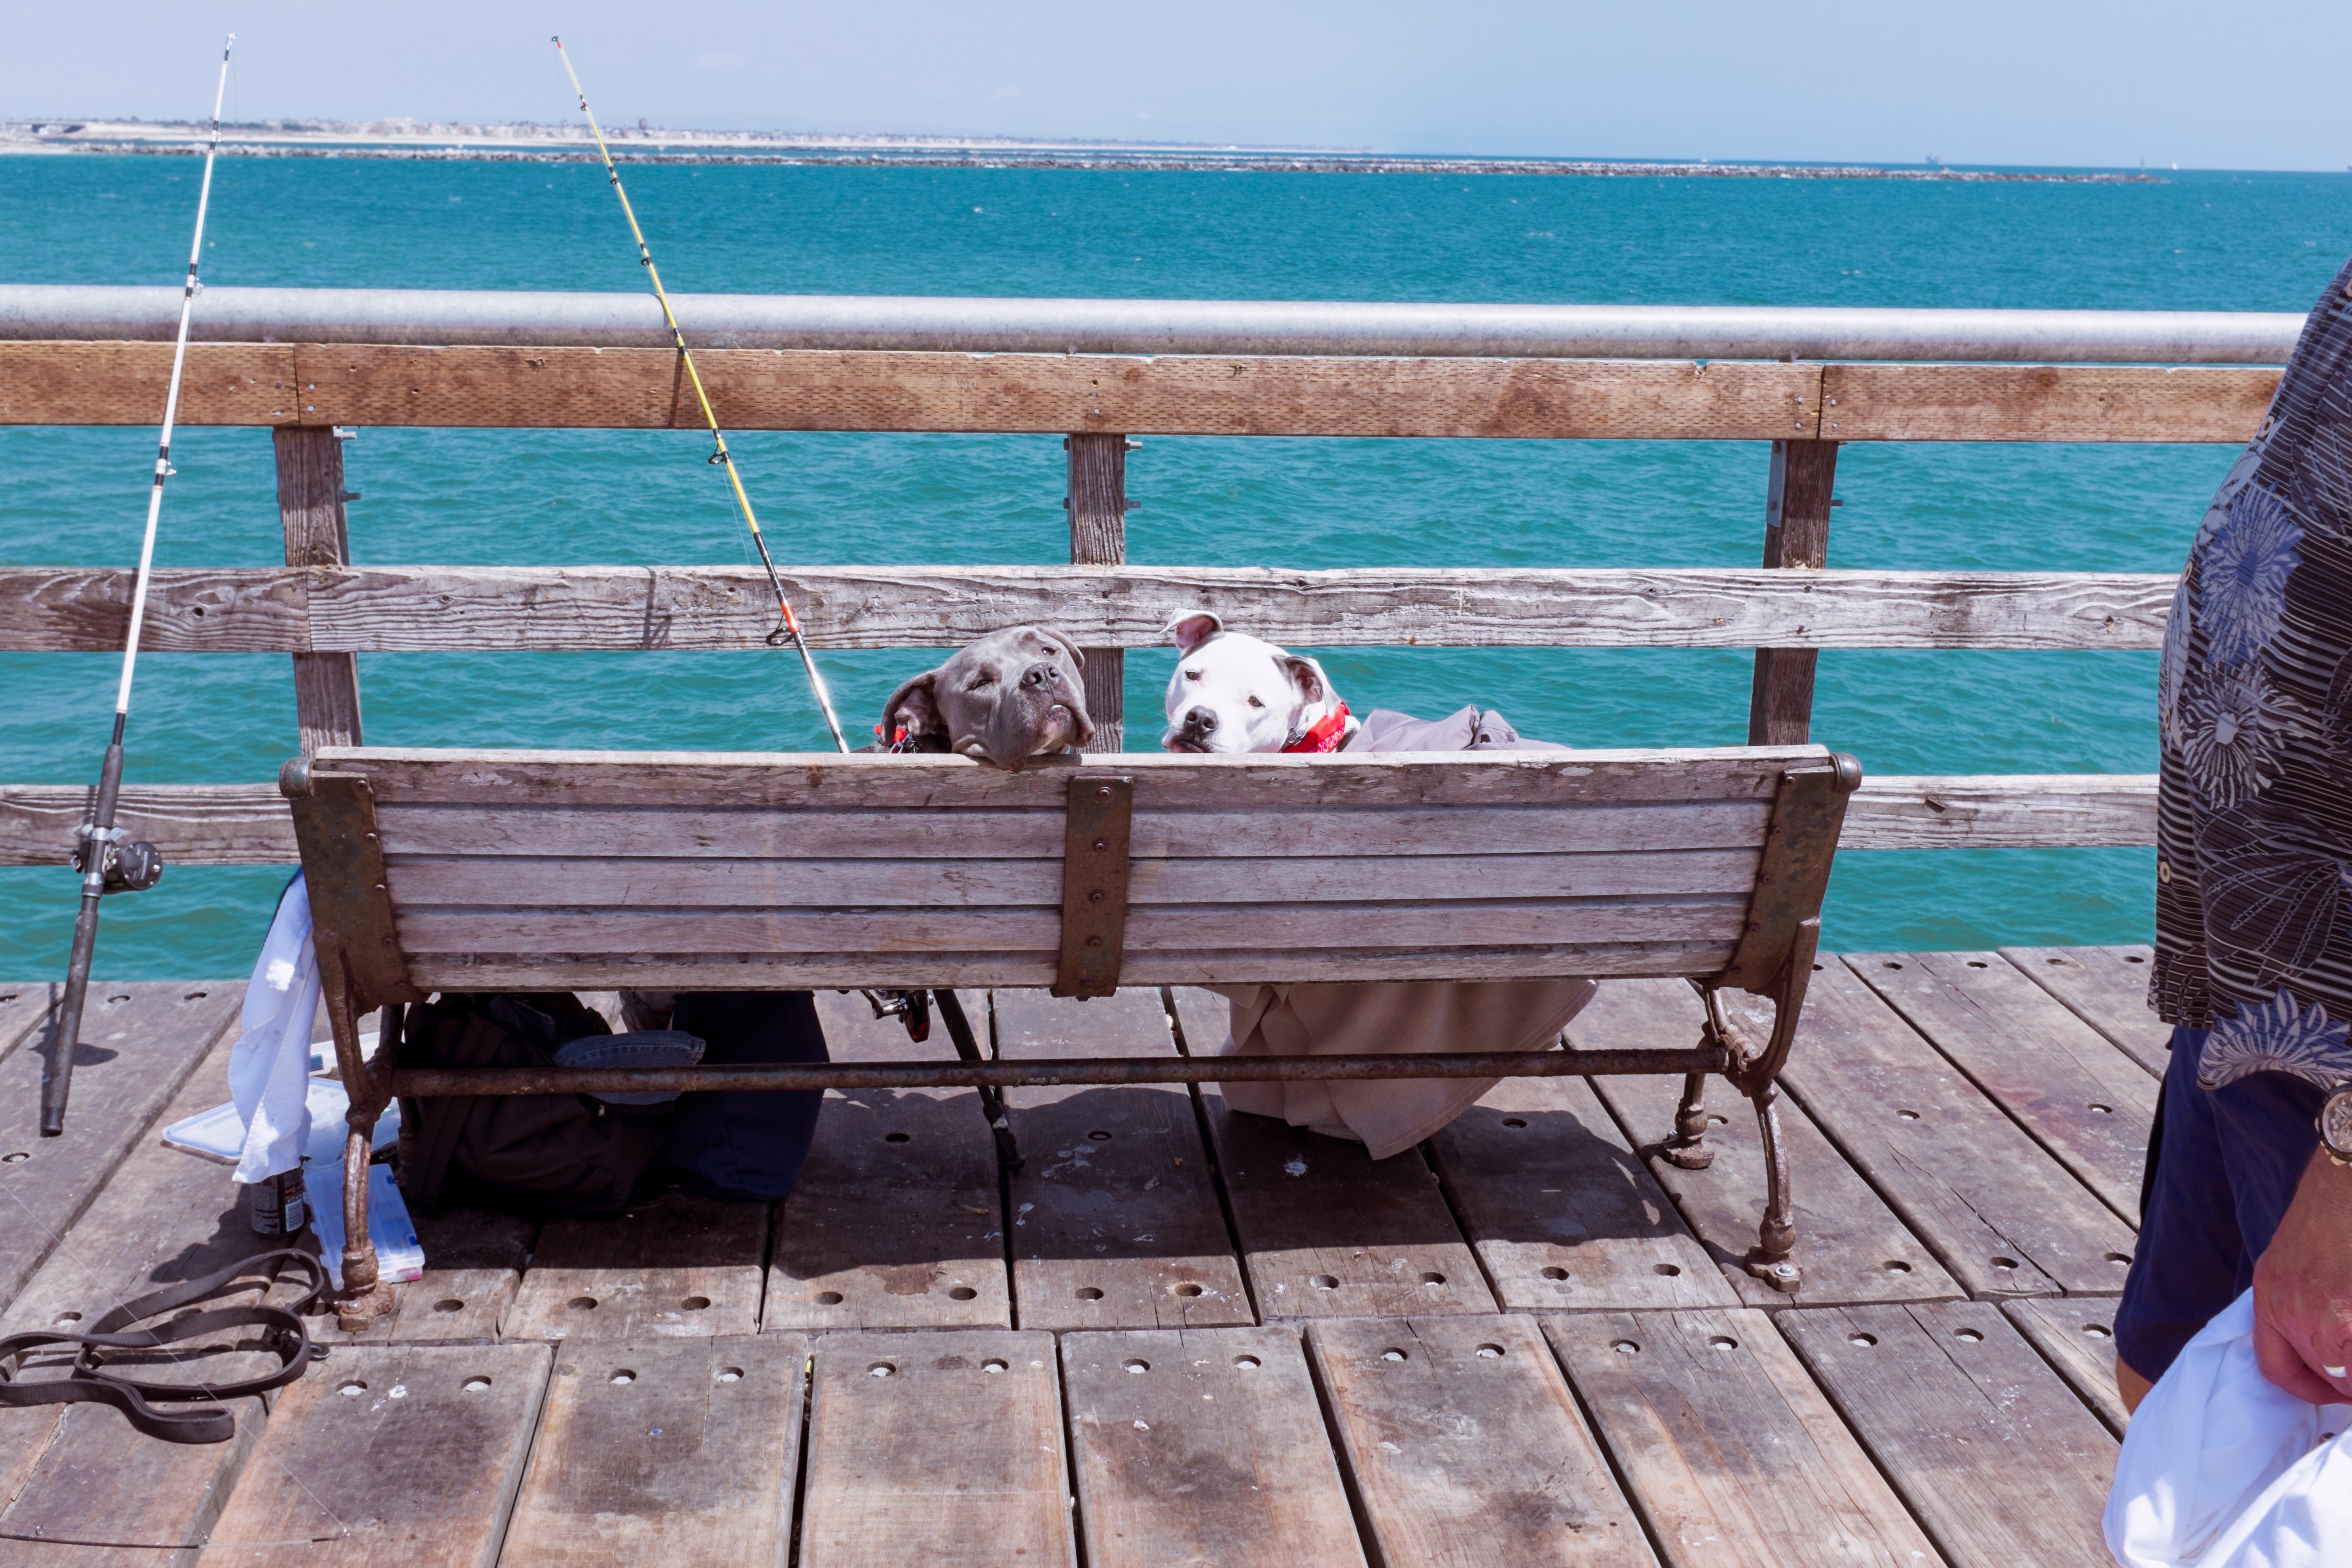
beach, sea, boat, ship, vacation, vehicle, furniture, caribbean